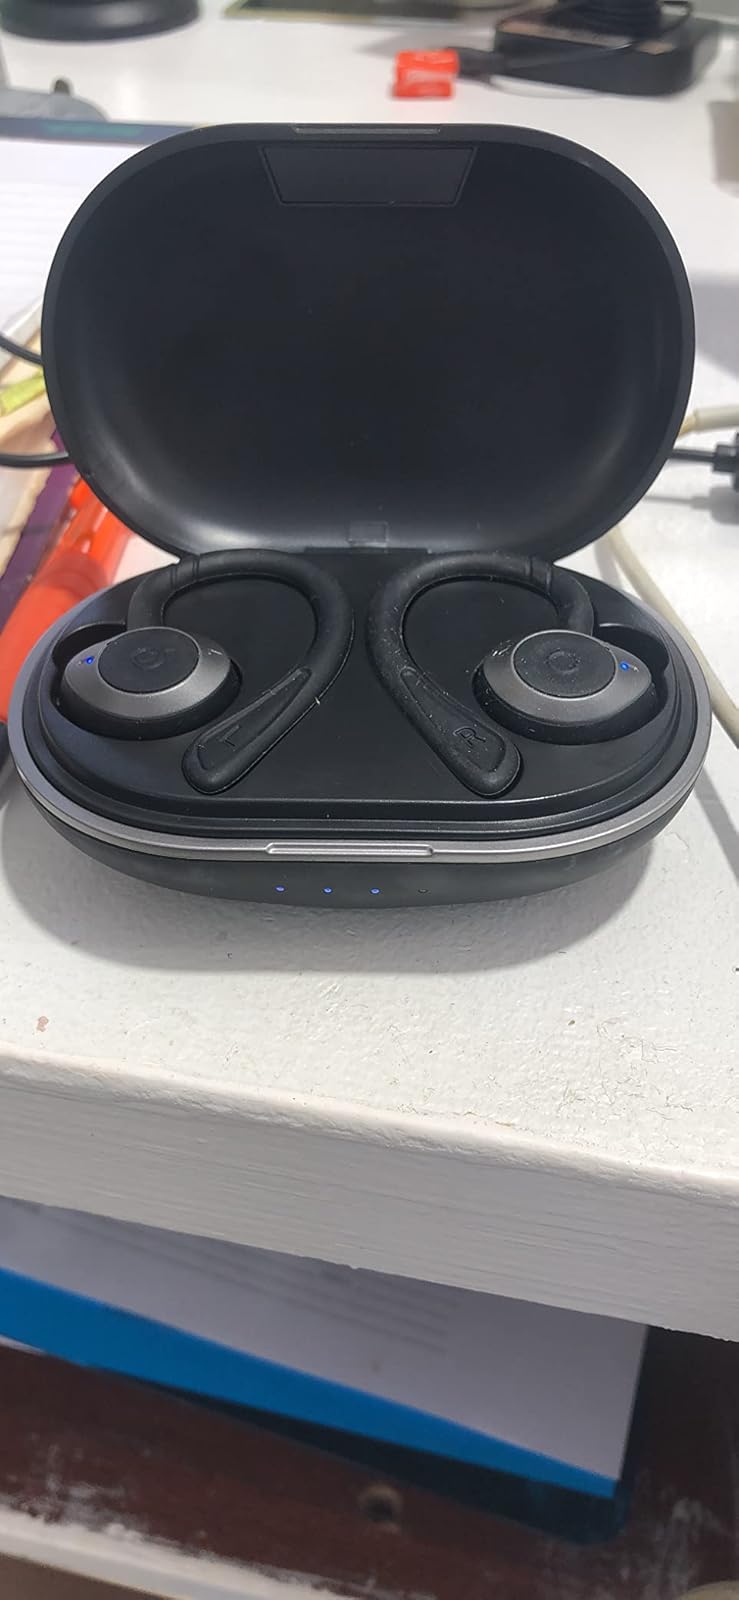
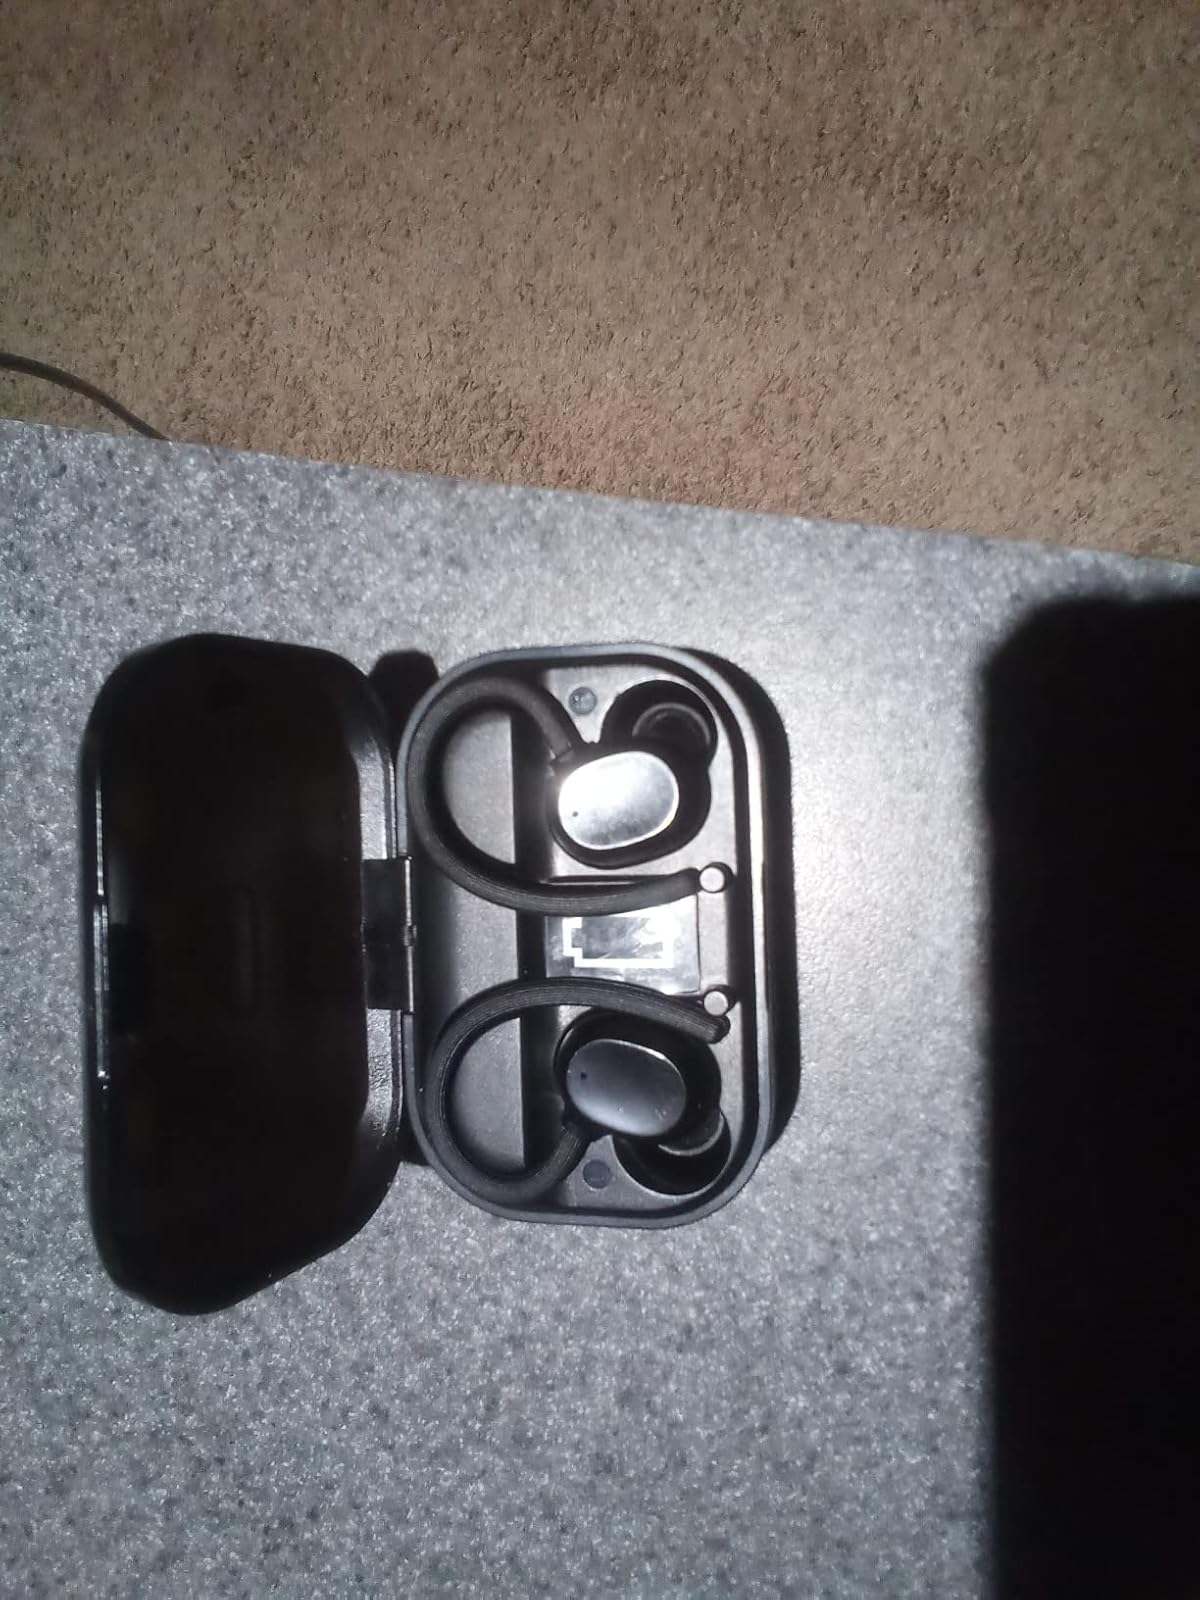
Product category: earbuds
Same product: no